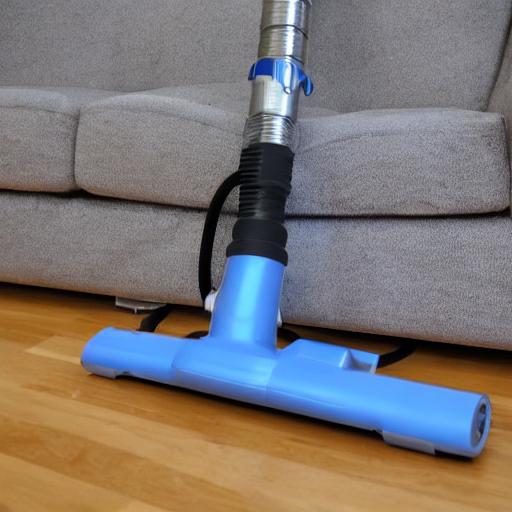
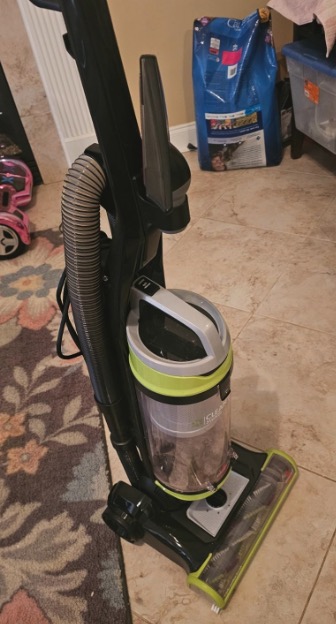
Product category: items_vacuum
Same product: no